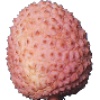
Label: Lychee 1